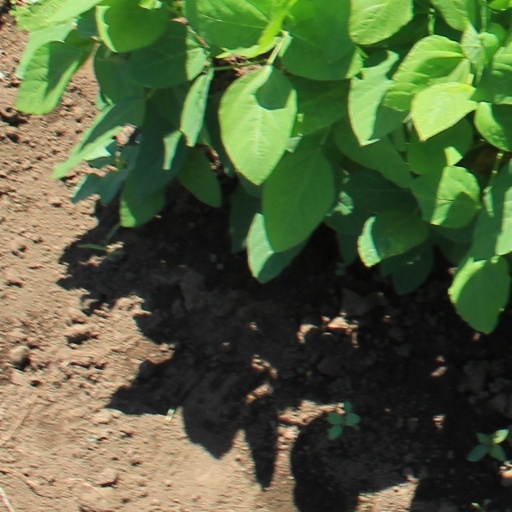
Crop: soybean